Winchell Smith

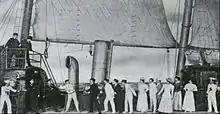
"Brewsters Millions" on stage, 1907

After twelve years as an actor, in 1906 Smith began a career as a dramatist with a play based on the novel "Brewster's Millions".